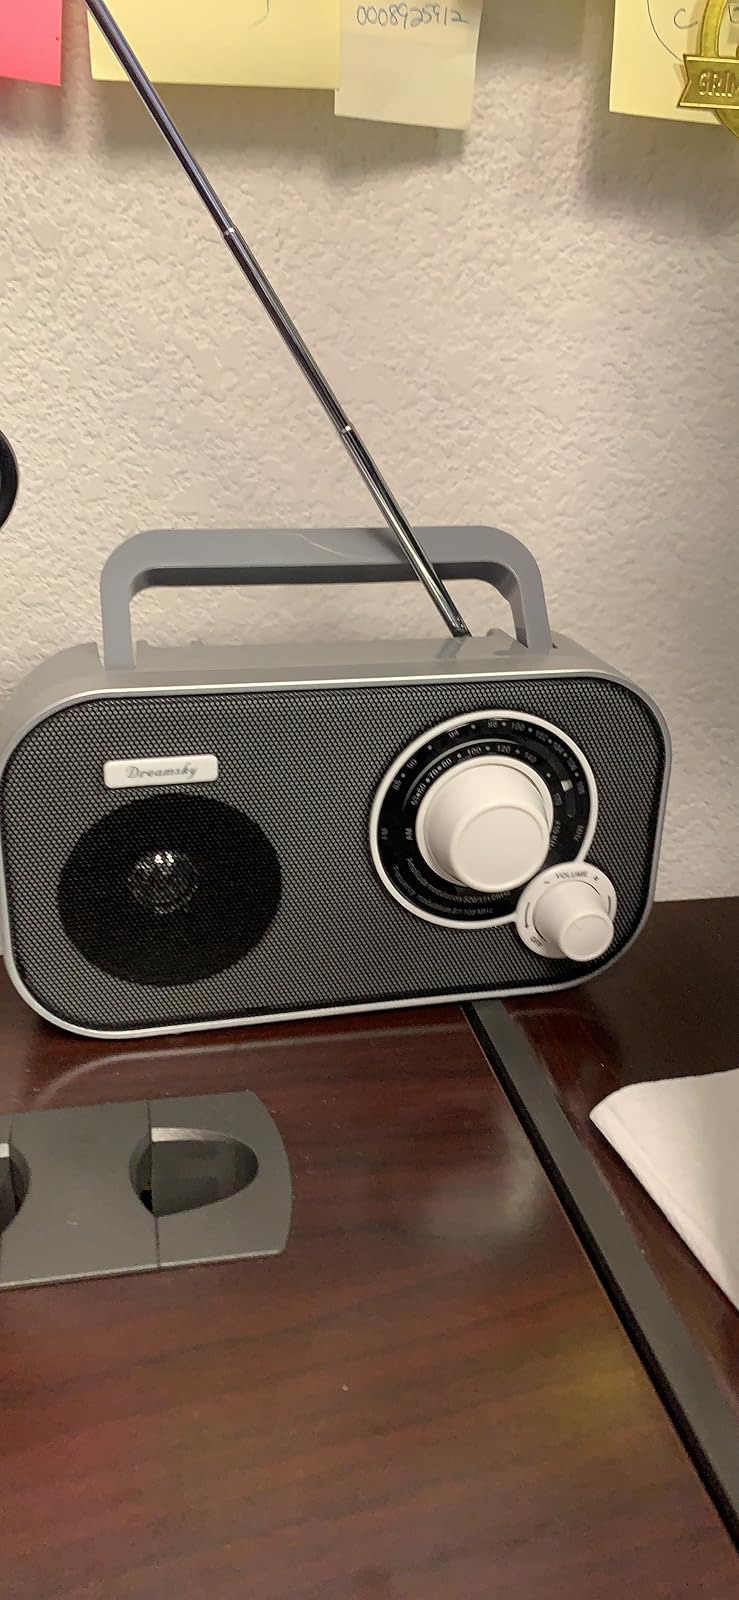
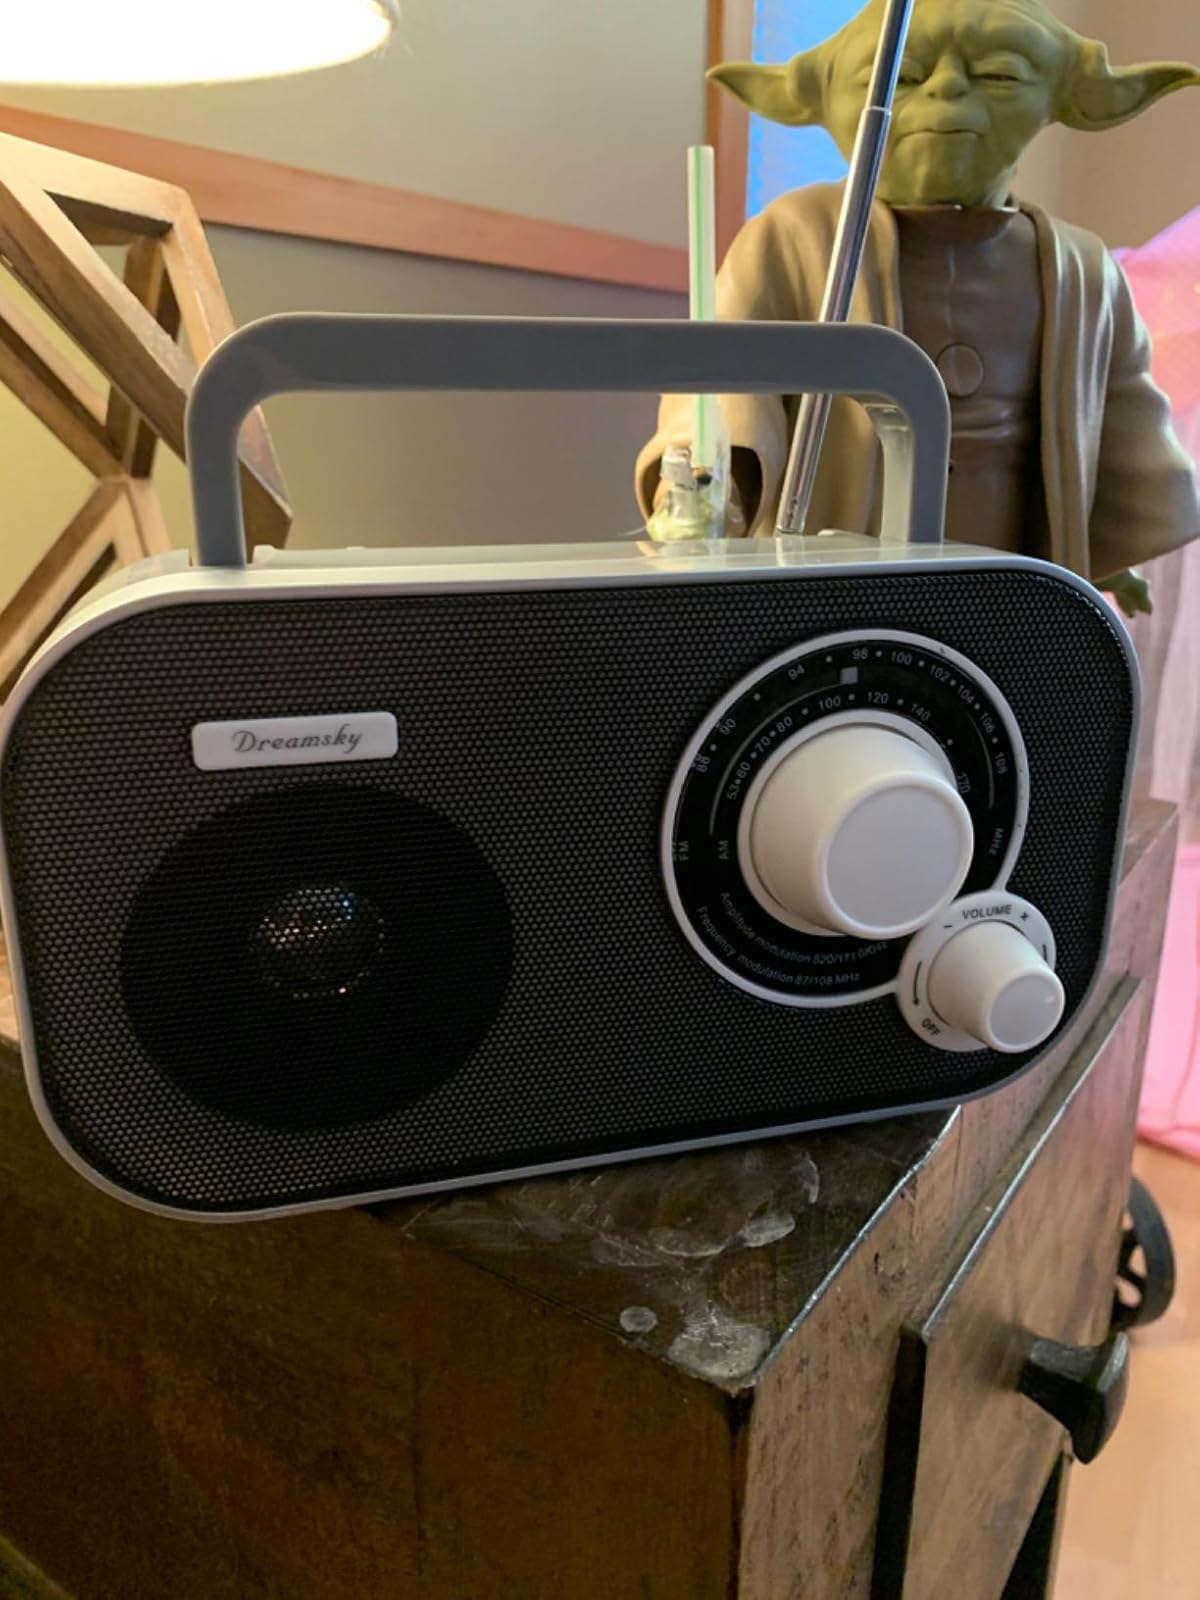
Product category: radio
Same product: yes